Ezra H. Ripple

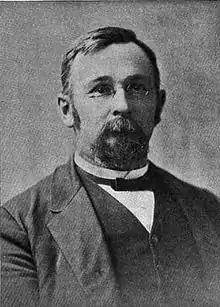
Ripple in 1877

Ezra H. Ripple (February 11, 1842 – November 19, 1909) was a Pennsylvania businessman, politician and soldier.